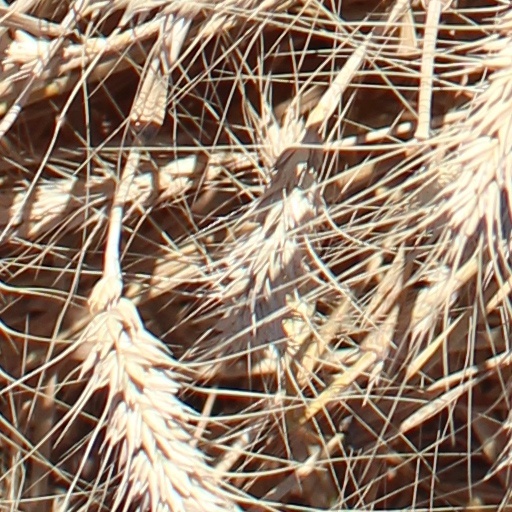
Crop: wheat